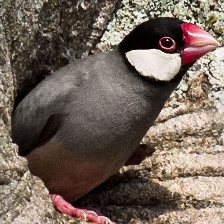
Species: JAVA SPARROW
Scientific name: LONCHURA ORYZIVORA